Lies Rustenburg

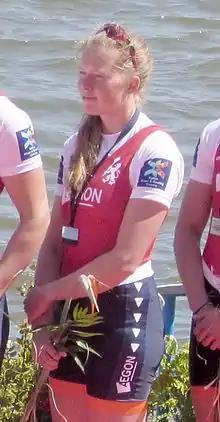
Rustenburg at the 2016 European Championships

Lies Rustenburg (born 8 April 1990) is a Dutch rower who competes in the eights. She won silver medals at the 2015 and 2016 European Championships and placed sixth at the 2016 Rio Olympics.